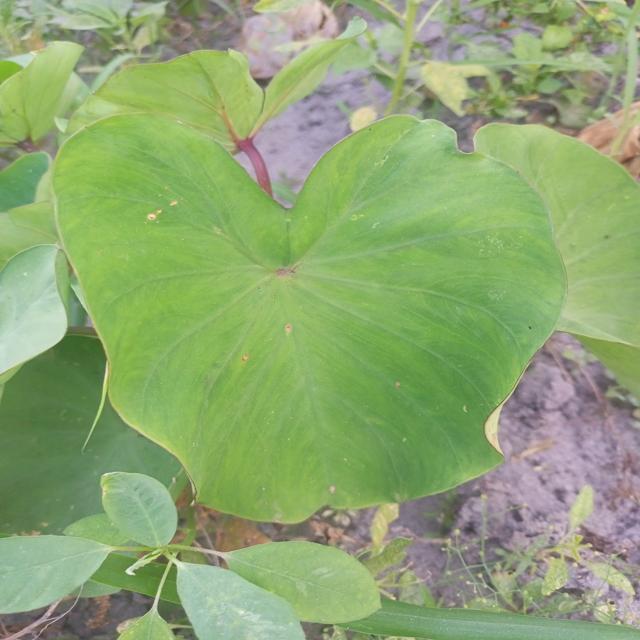
Label: Early_Blight